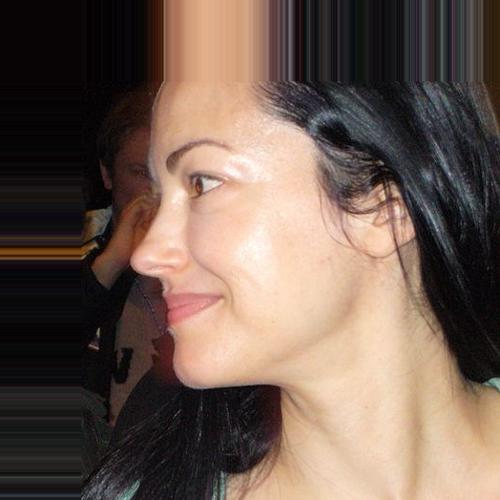
Age: 40